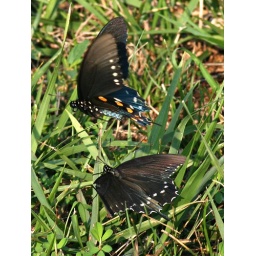
Female lies passively on ground in full display. The male repeatedly swoops by. Very fast and magestic.